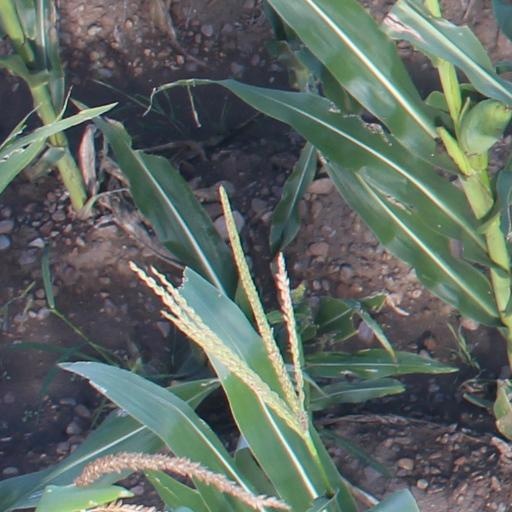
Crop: maize; corn